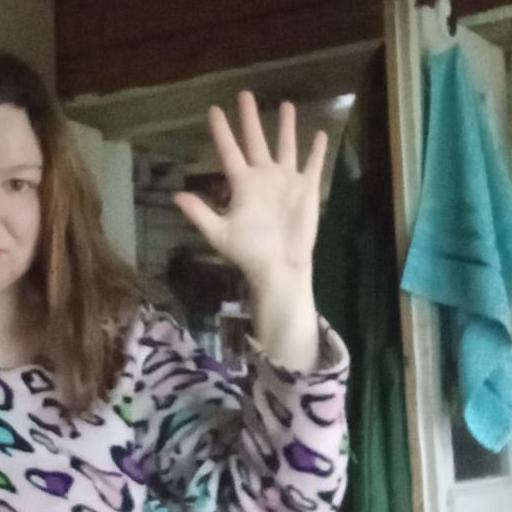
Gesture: palm